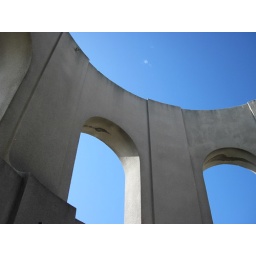
A day walking around SF. Random pictures of beautiful building and steets. A day walking around San Francisco. Random pictures of beautiful streets and buildings.